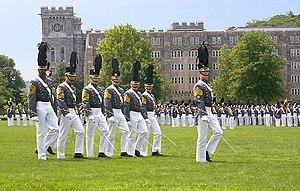
L'Académie militaire de West Point est une base et une académie militaire de l'armée de terre américaine, une des écoles militaires les plus prestigieuses aux États-Unis avec celle de l'Académie navale d'Annapolis et l'Académie de la Force aérienne des États-Unis.